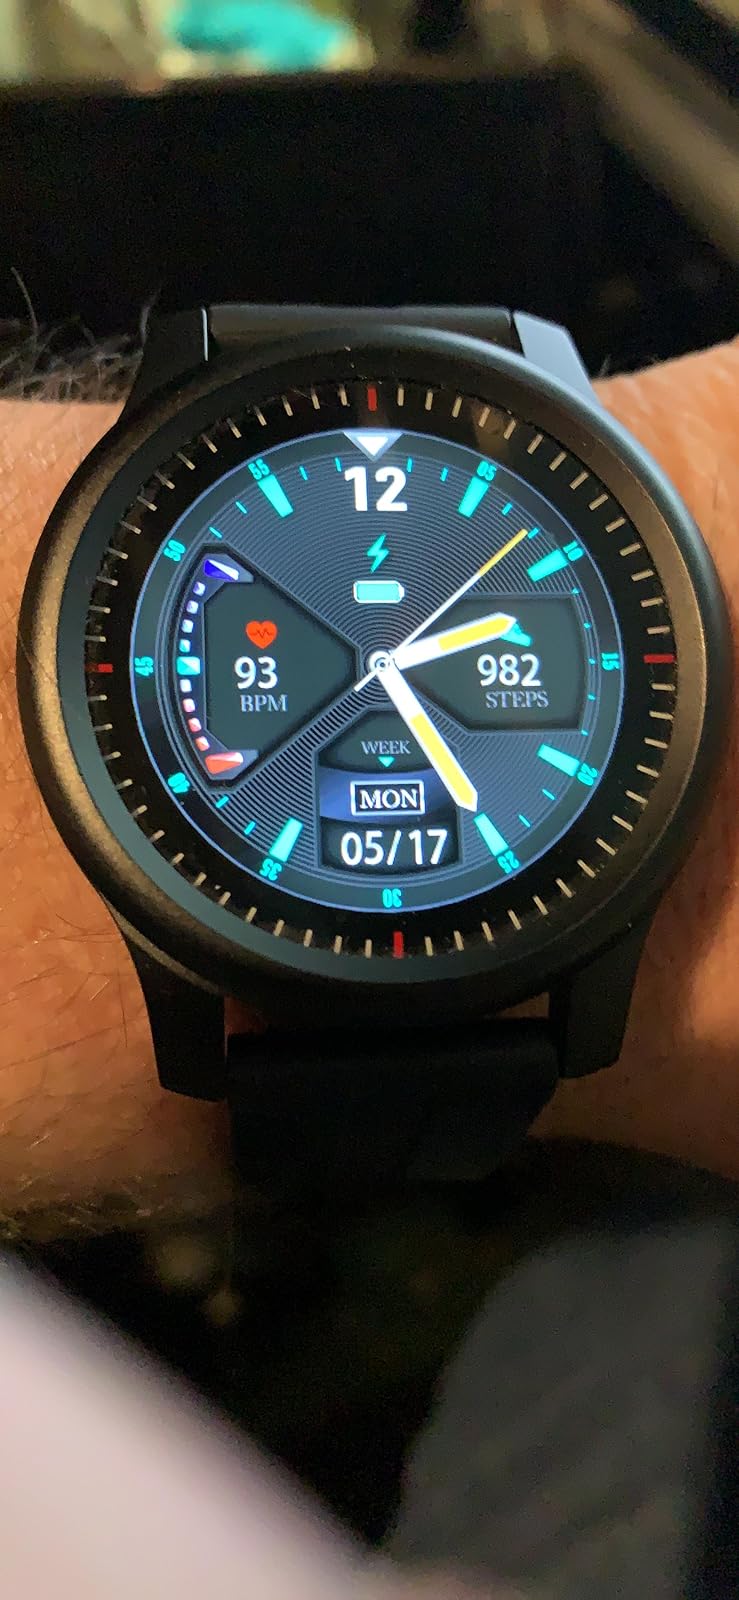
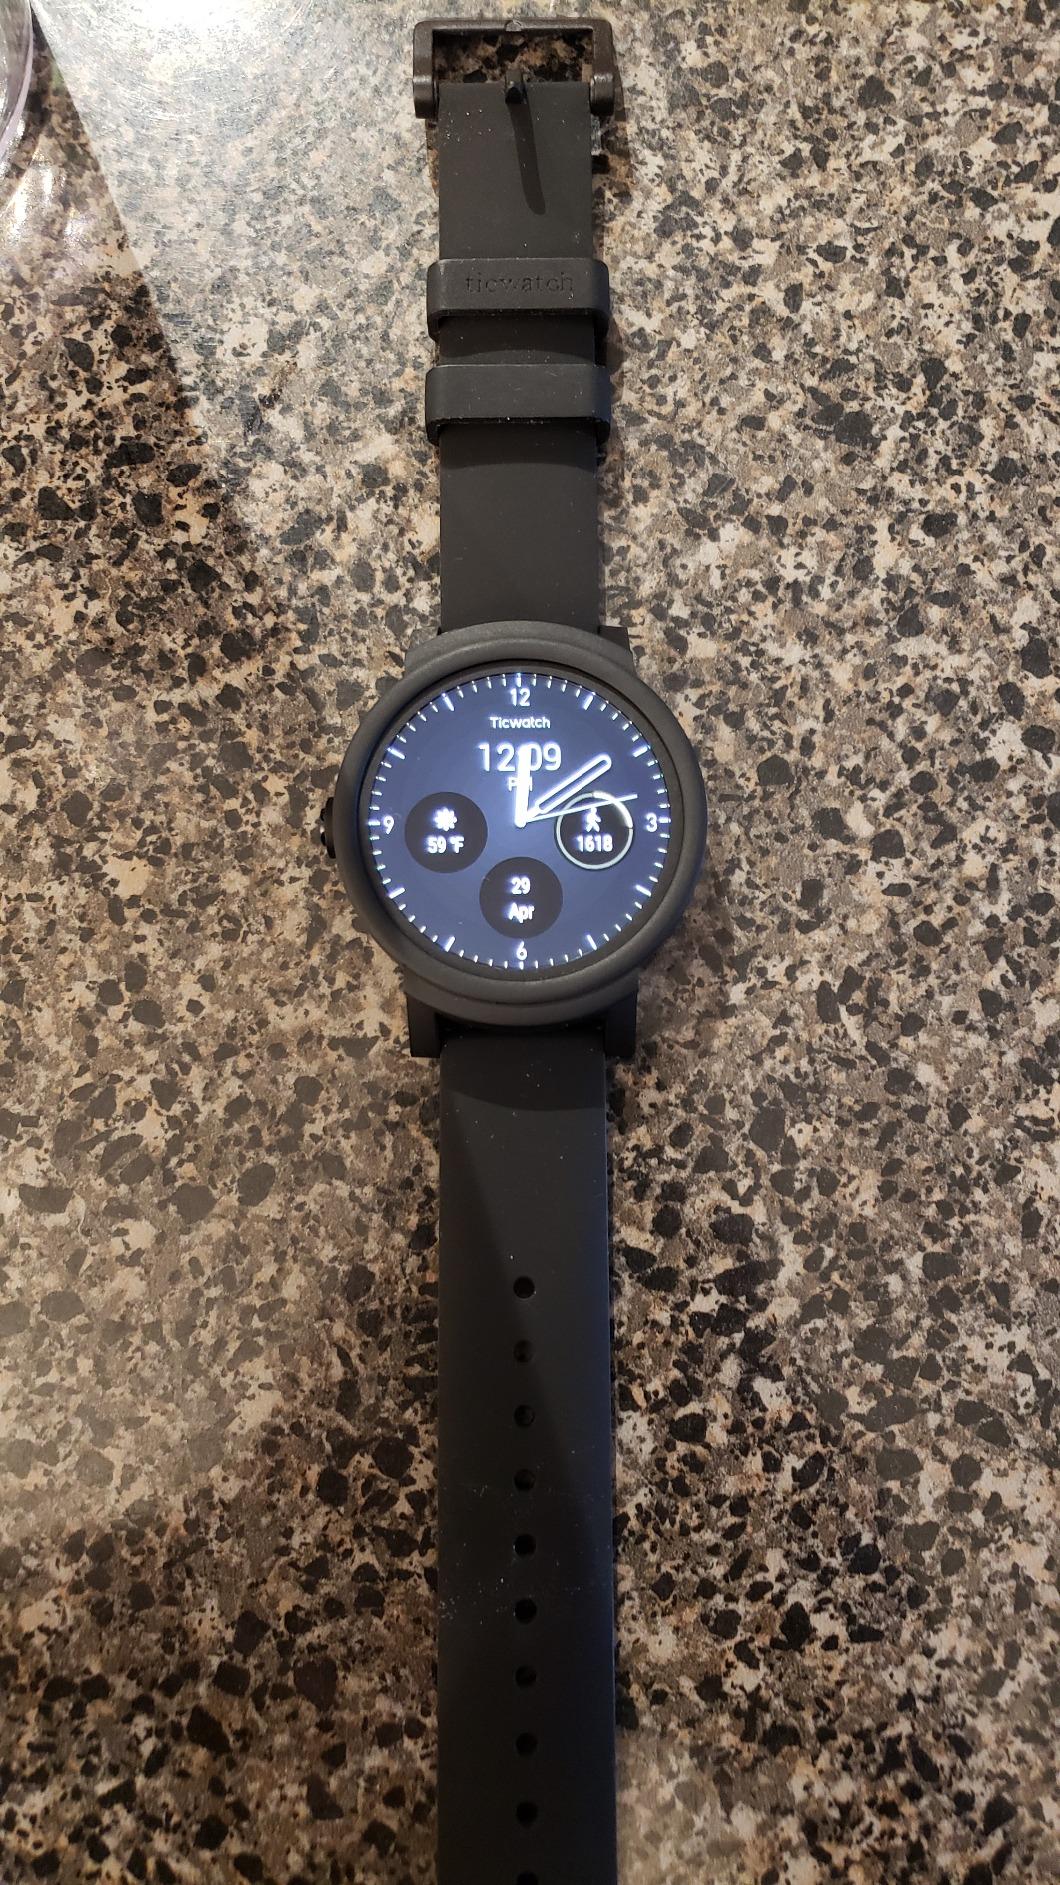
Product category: smartwatch
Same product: no